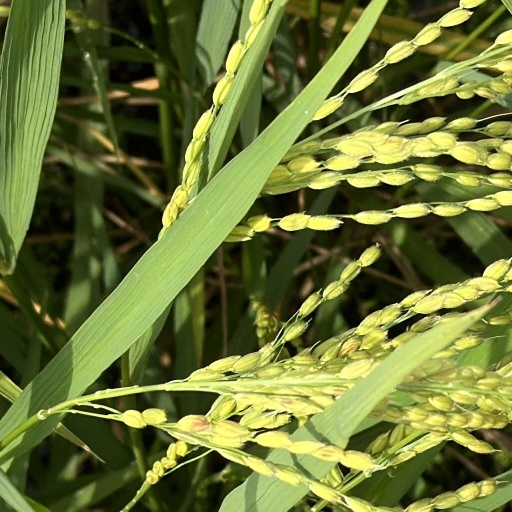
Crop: rice